Abacus: Small Enough to Jail

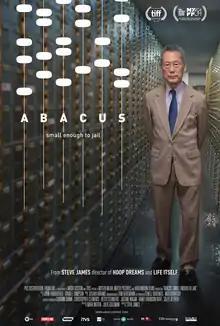
Theatrical release poster

Abacus: Small Enough to Jail is a 2016 American documentary film directed by Steve James. The film centers on the Abacus Federal Savings Bank, a family-owned community bank situated in Manhattan's Chinatown in New York City. Because it was deemed "small enough to jail" rather than "too big to fail", it became the only financial institution to actually face criminal charges following the subprime mortgage crisis.